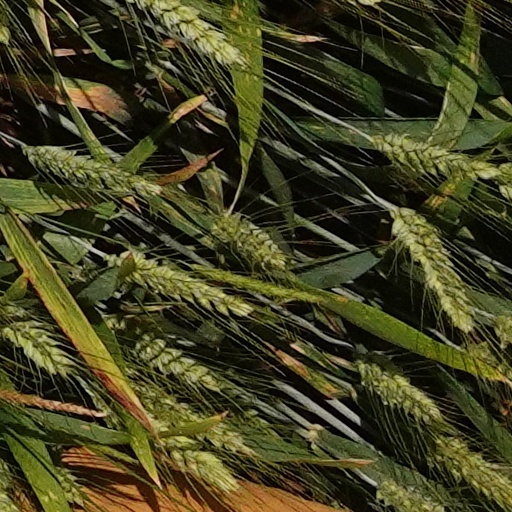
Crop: wheat